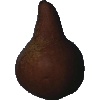
Label: Pear Kaiser 1